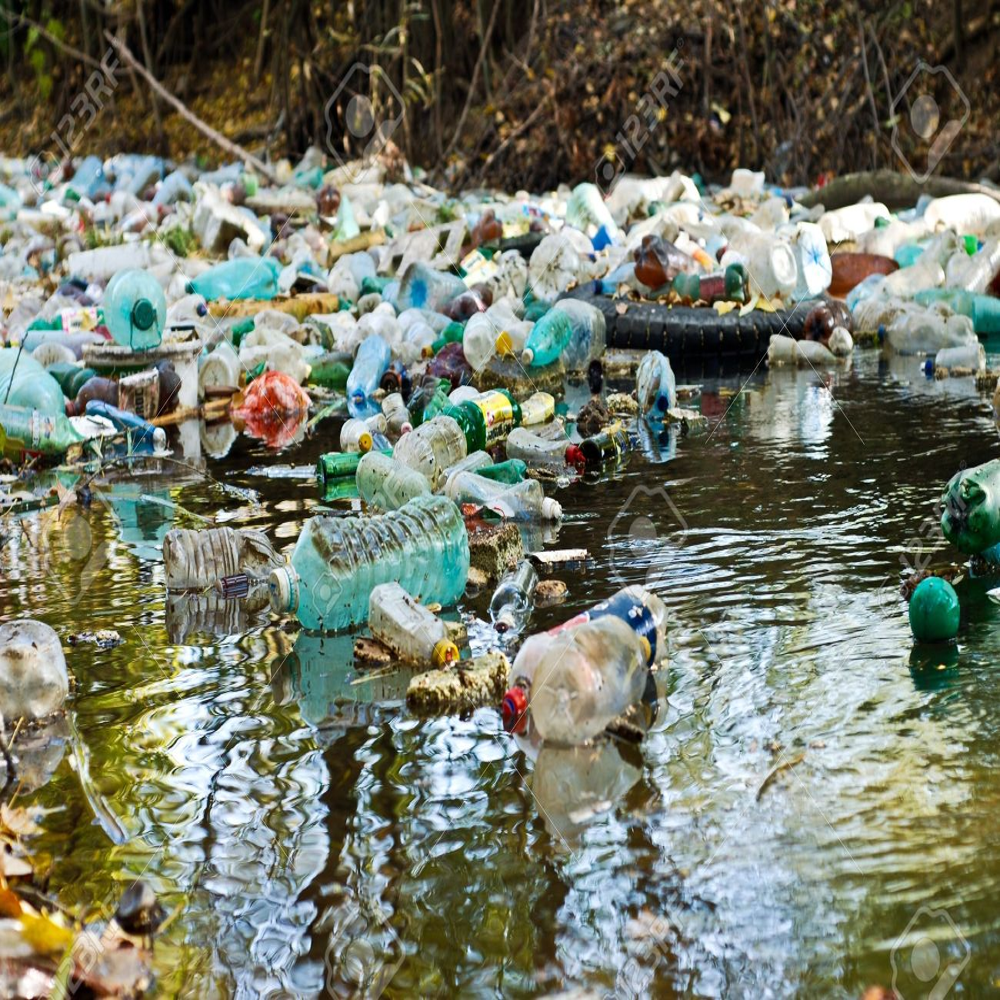
Body of water present: yes
Land polluted: no
Water polluted: yes
Pollution percentage: 80%